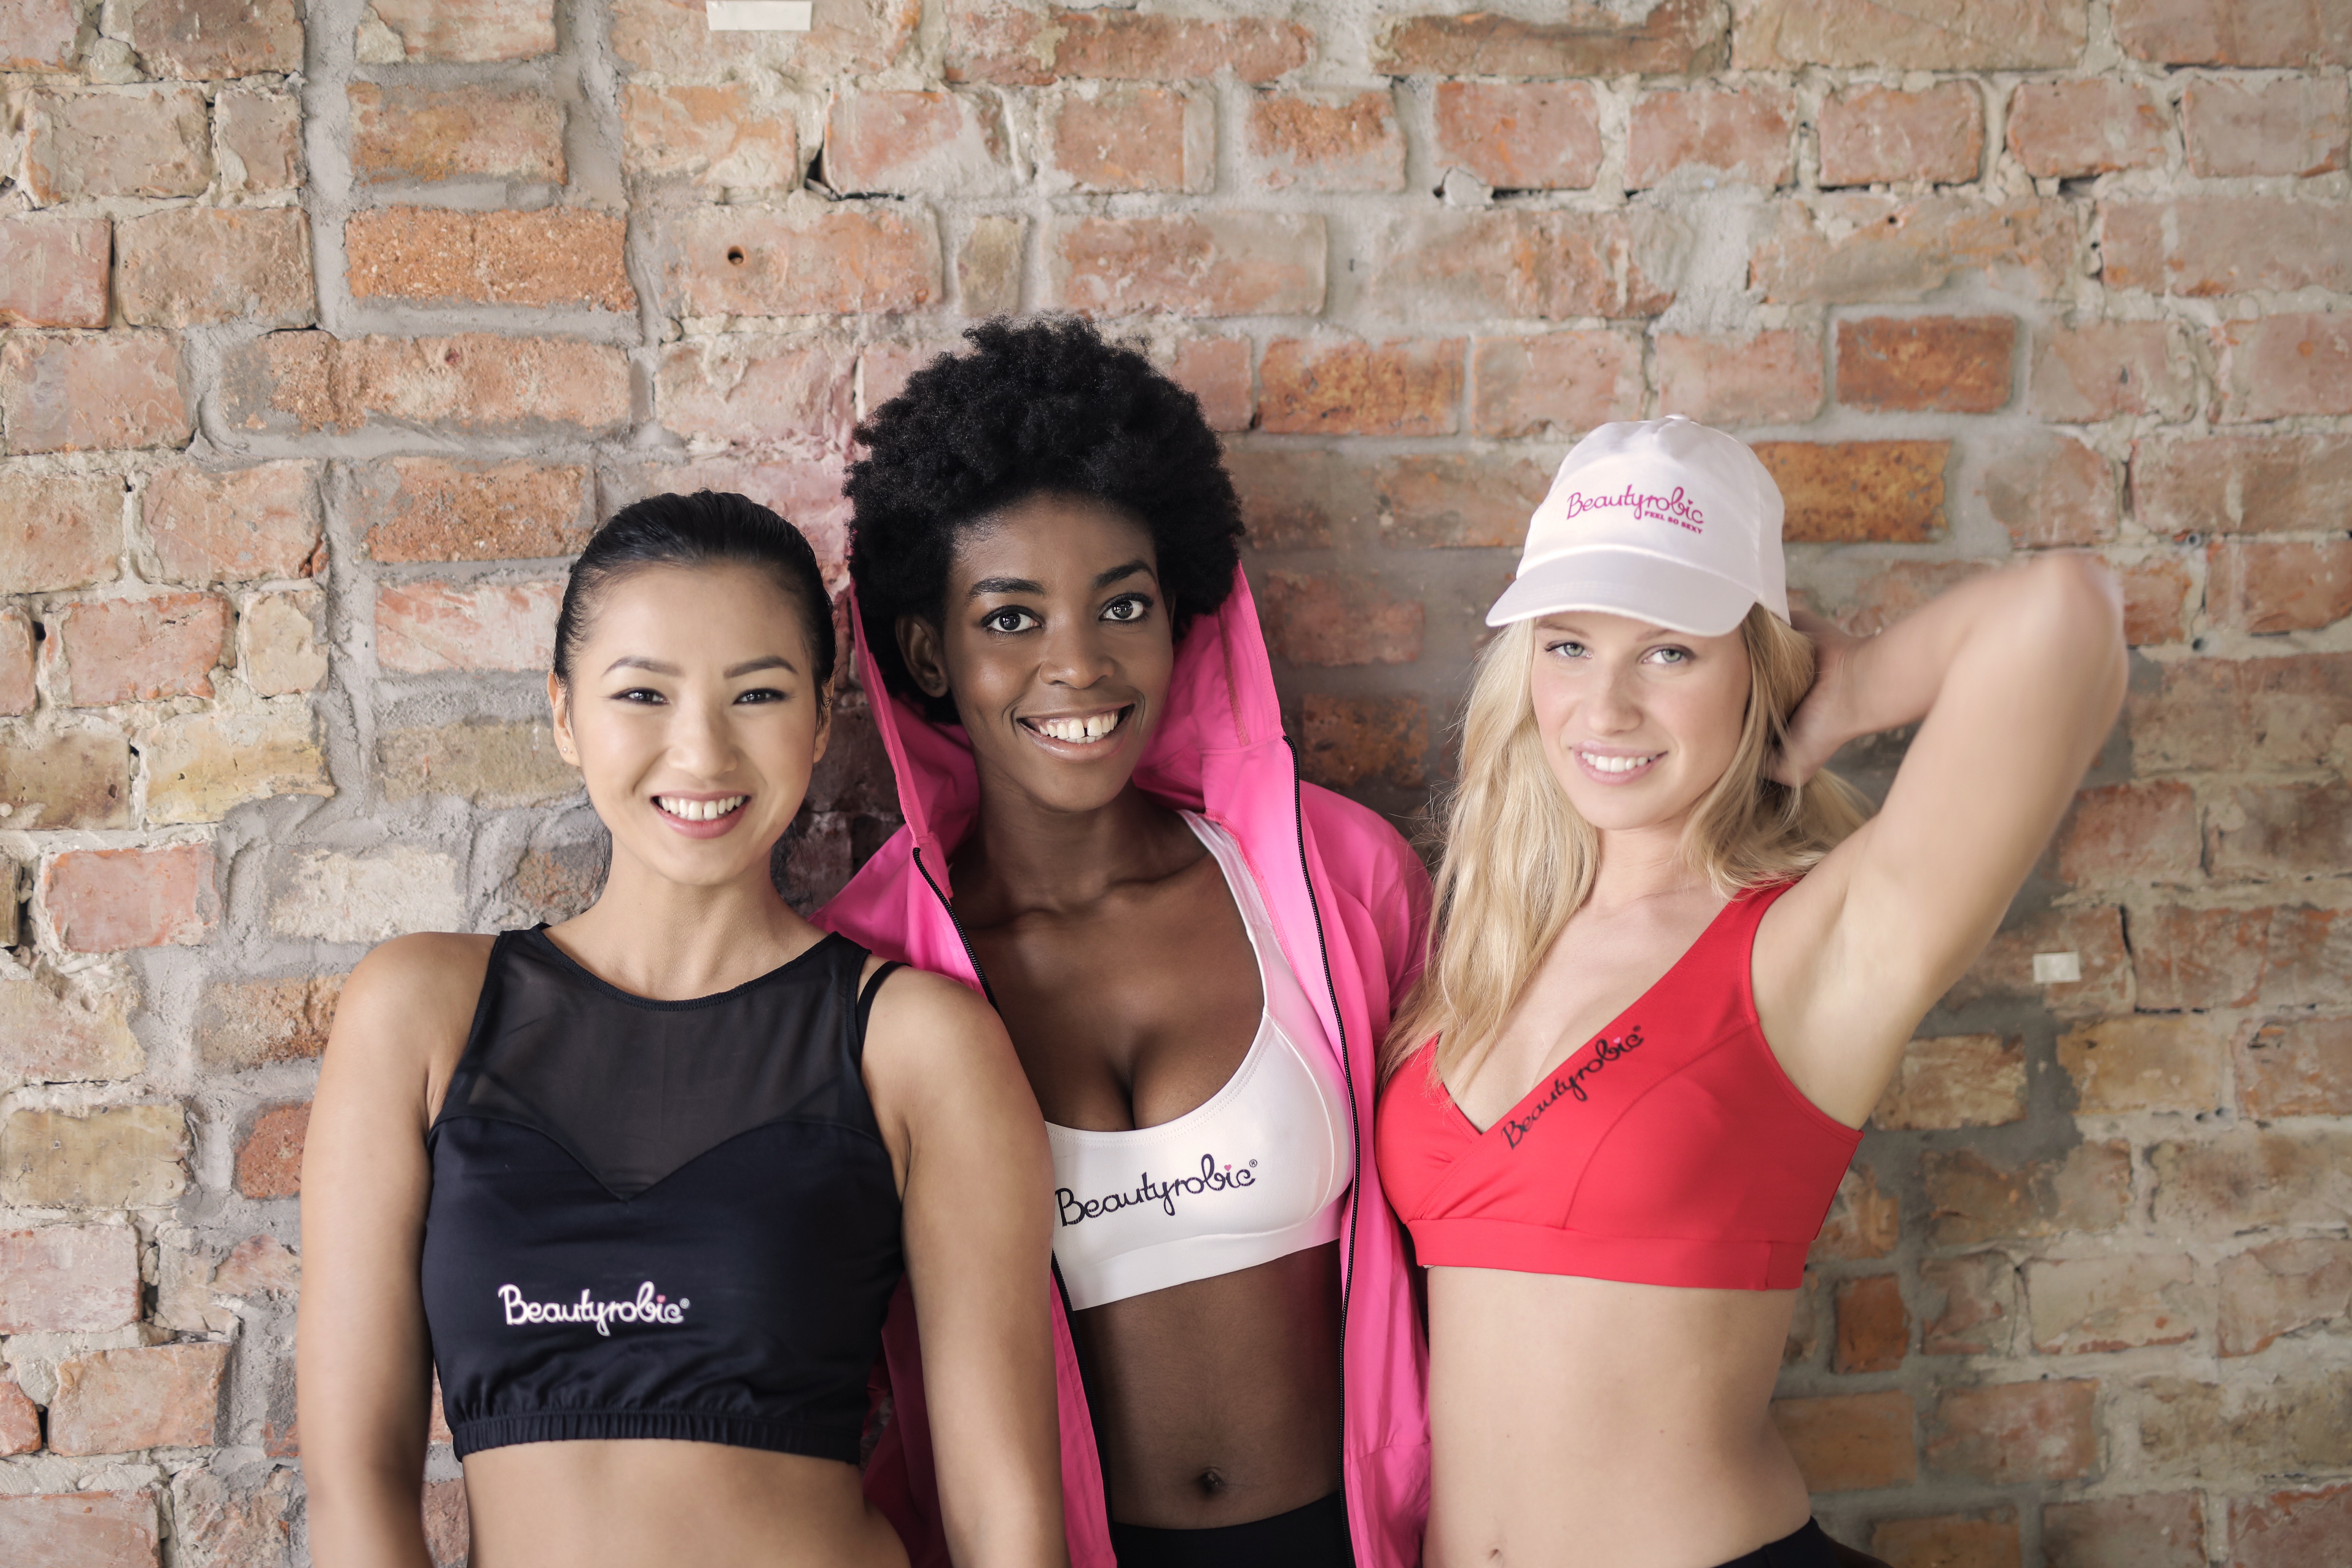
undergarment, sports bra, clothing, brassiere, pink, abdomen, fun, photo shoot, waist, leisure, vacation, t shirt, smile